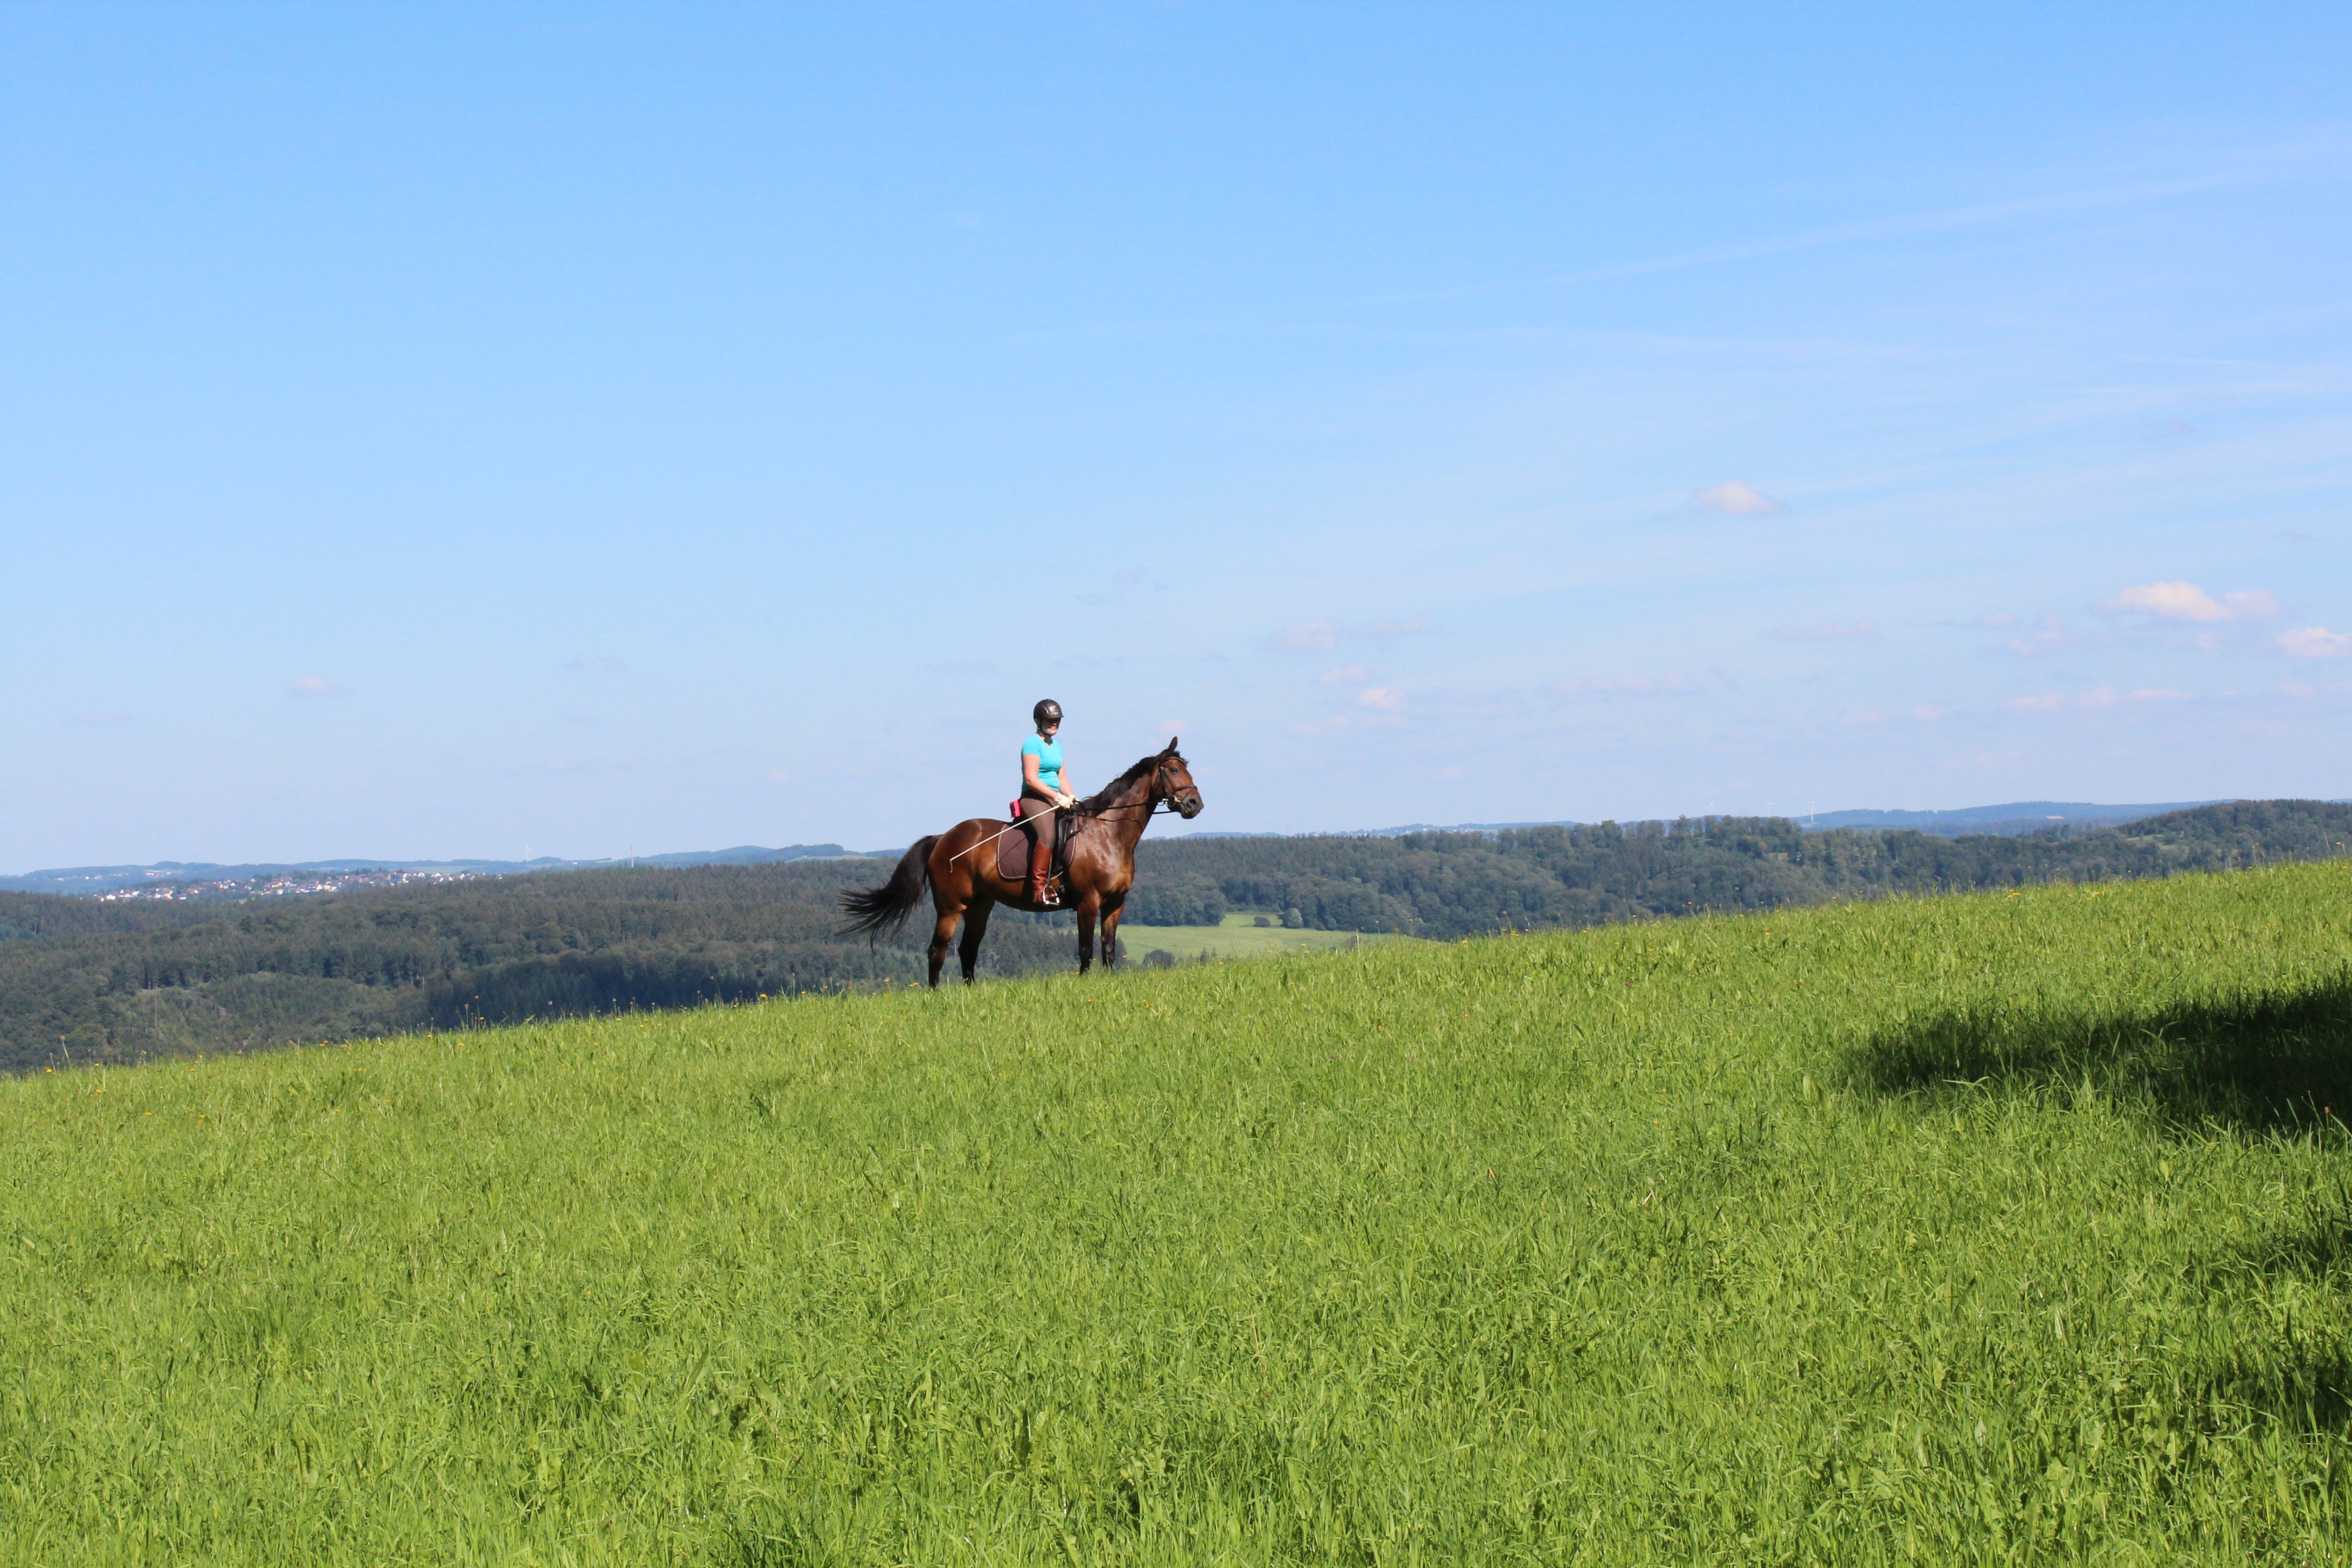
landscape, nature, grass, field, meadow, prairie, hill, adventure, pasture, grazing, ranch, horse, ride, agriculture, plain, equestrian, grassland, plateau, habitat, ecosystem, steppe, rural area, natural environment, grass family, ecoregion